Motobu Udun Tomb

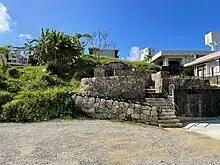
Full side view of the Motobu Udun Tomb

The is a turtleback tomb (亀甲墓 "kamekōbaka") located in Ganeko in today's Ginowan City, Okinawa Prefecture, Japan. The tomb belongs to the House of Motobu whose origin is Prince Motobu Chōhei (本部朝平, aka Shō Kōshin 尚弘信, 1655–1687), the 6th son of the 10th King Shō Shitsu (1629–1668) of the Second Royal Shō Dynasty of Ryūkyū.